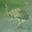
Label: bird